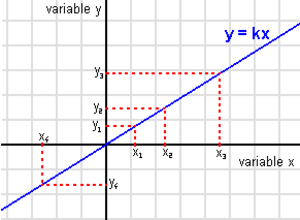
Proportionalitet
Her er y ligefrem proportional med x.
Indenfor matematik er to størrelser proportionale, om hvis den ene størrelse er en konstant multipel af den anden. I så tilfælde foreligger proportionalitet.